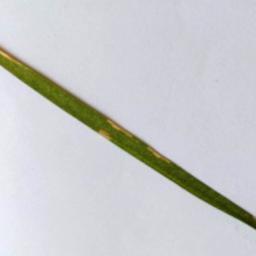
Label: Rice___Leaf_Blast